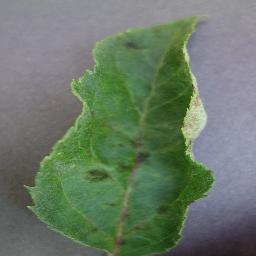
Label: Apple___Apple_scab